Sam Eckman Covered Bridge No. 92

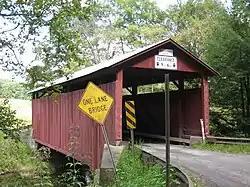
The bridge in September 2012

The Sam Eckman Covered Bridge No. 92 is a historic wooden covered bridge located at Greenwood Township and Pine Township in Columbia County, Pennsylvania. It is a , Warren Truss bridge constructed in 1876. It crosses Little Fishing Creek. It is one of 28 historic covered bridges in Columbia and Montour Counties.